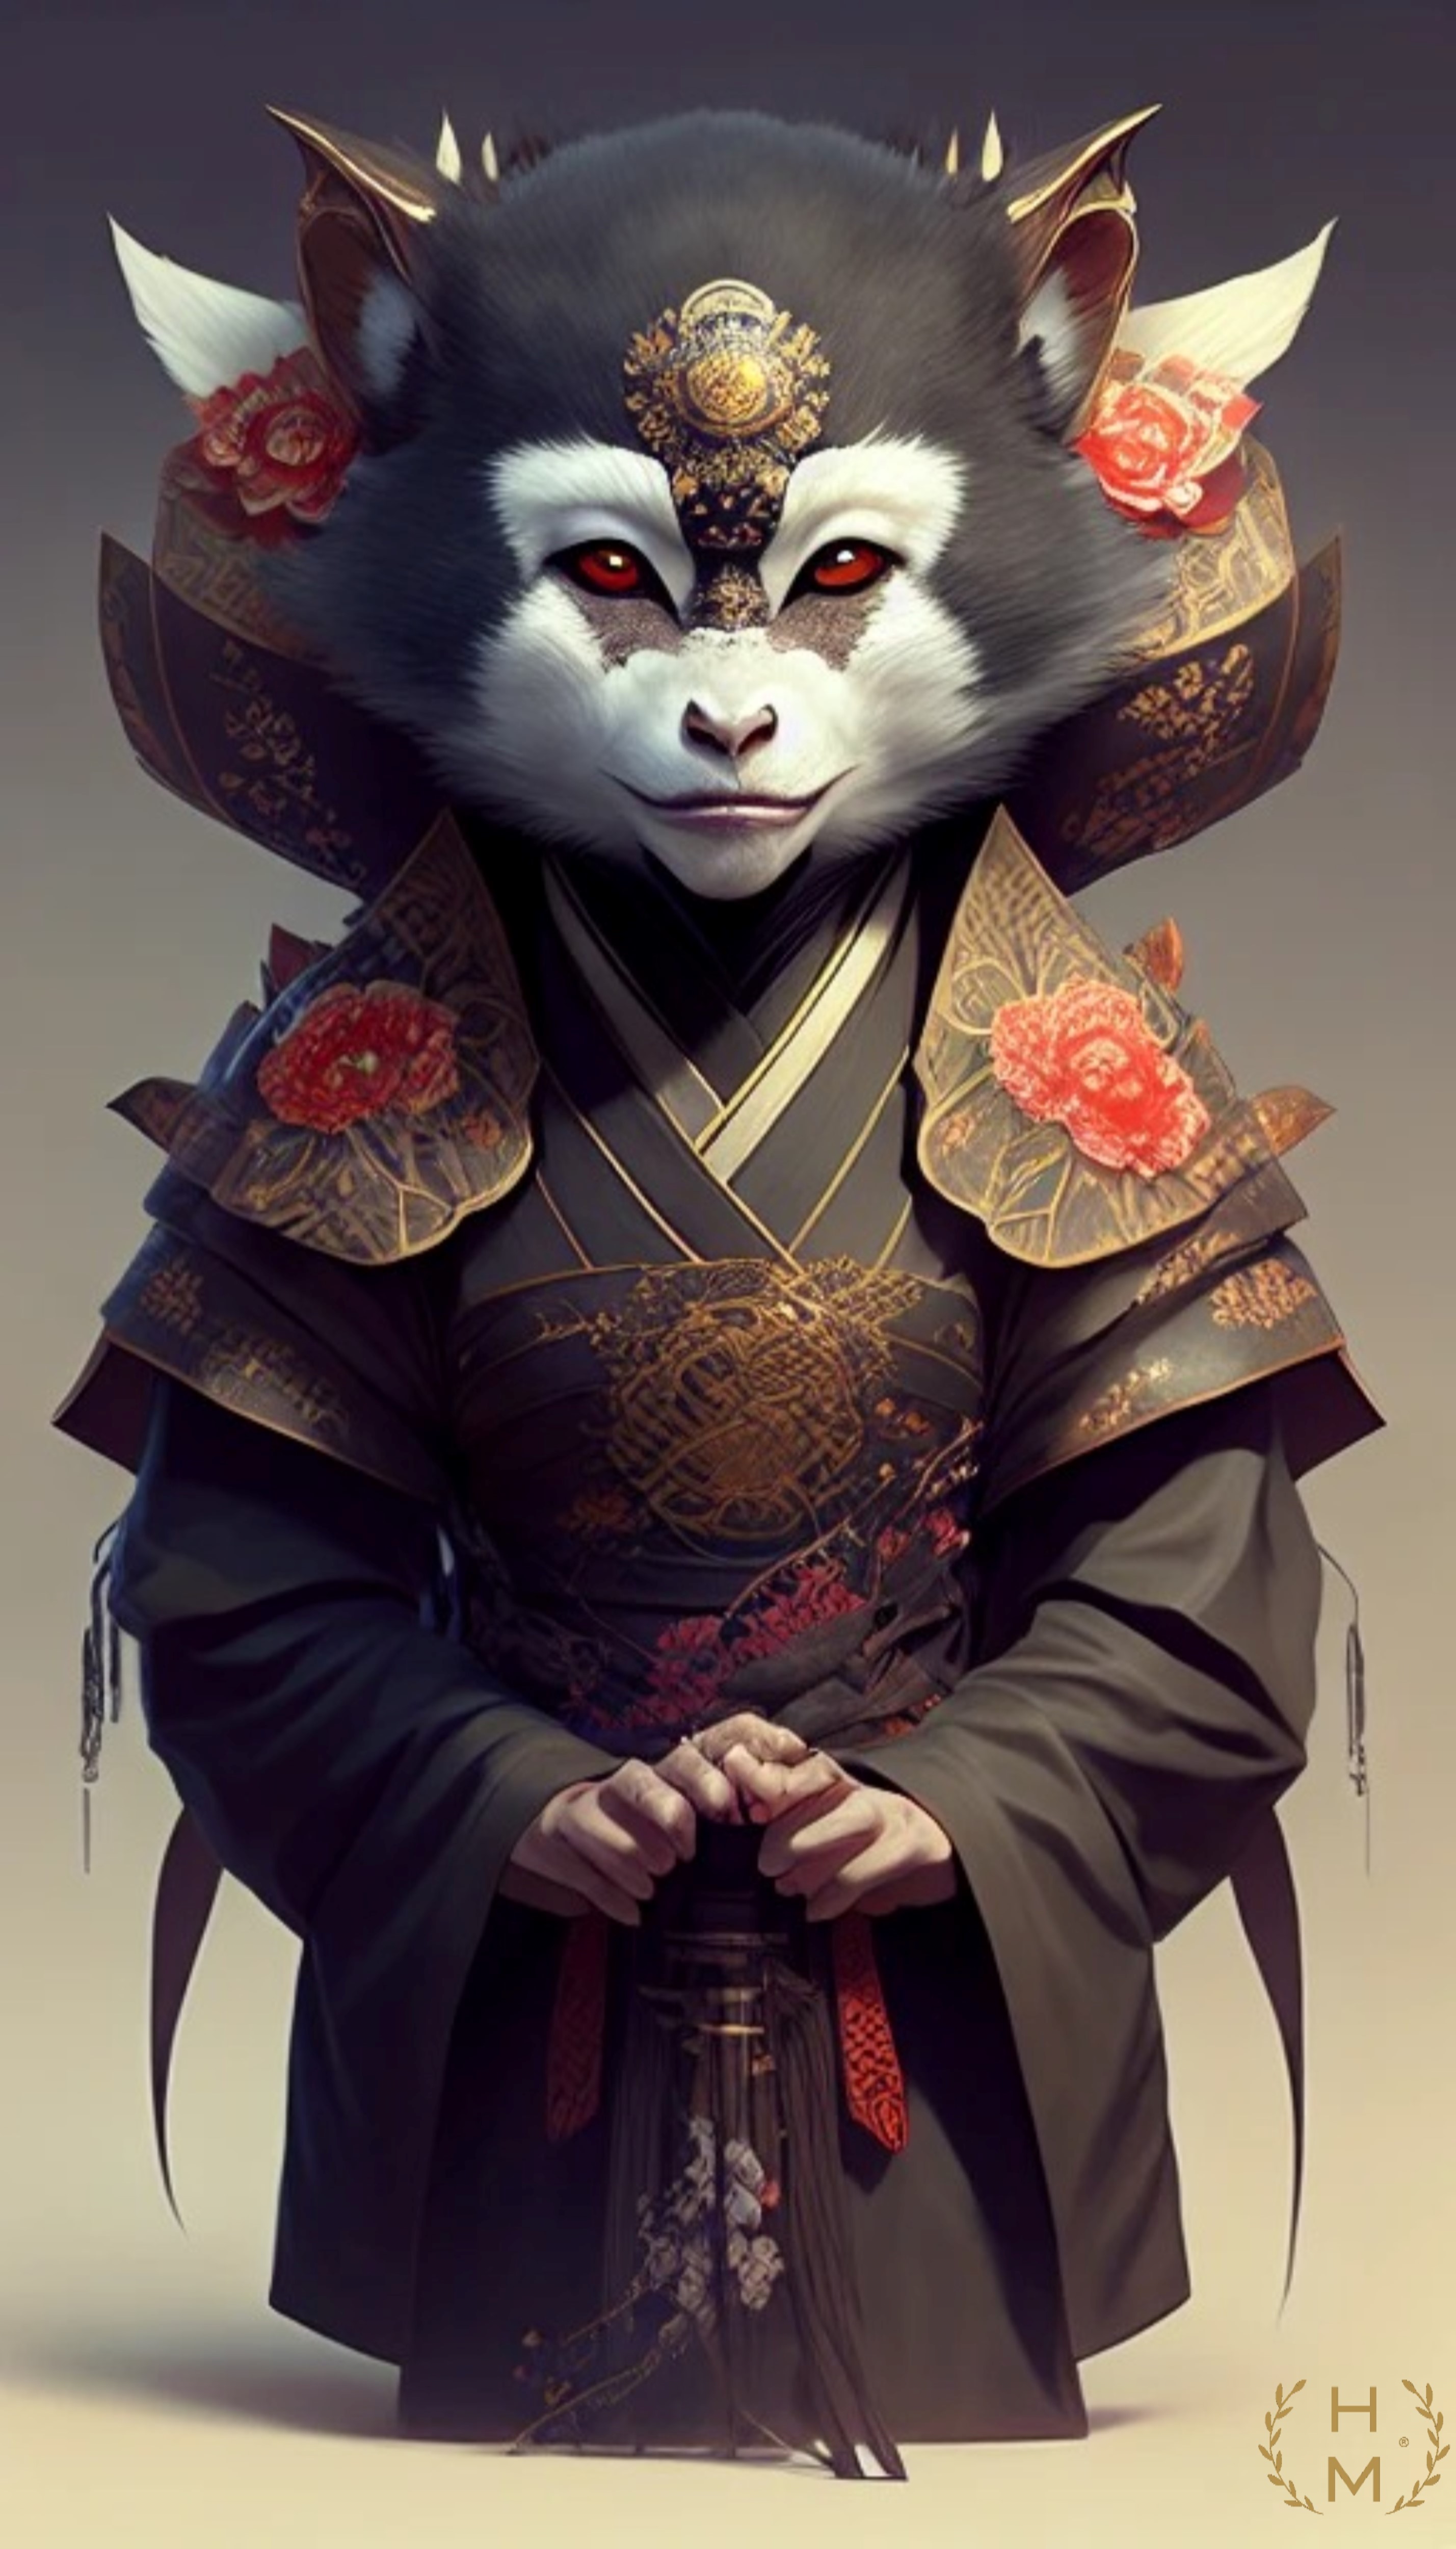
painting, art, artist, artwork, drawing, contemporary art, photography, illustration, paint, love, design, sketch, fine art, abstract art, creative, abstract, acrylic painting, nature, watercolor, art gallery, oil painting, gallery, modern art, abstract painting, digital art, contemporary painting, art collector, style, girl, woman, fashion, mort, head, photograph, white, pink, sleeve, red, masque, event, mask, entertainment, whiskers, supernatural creature, fur, fictional character, magenta, carmine, fashion design, stock photography, performing arts, tradition, costume, jester, visual arts, costume design, public event, chinese new year